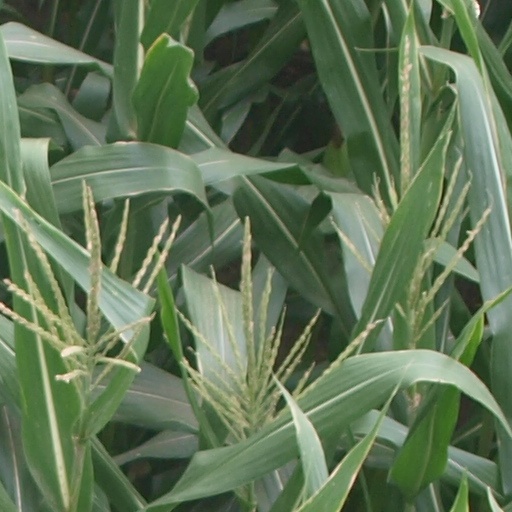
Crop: maize; corn